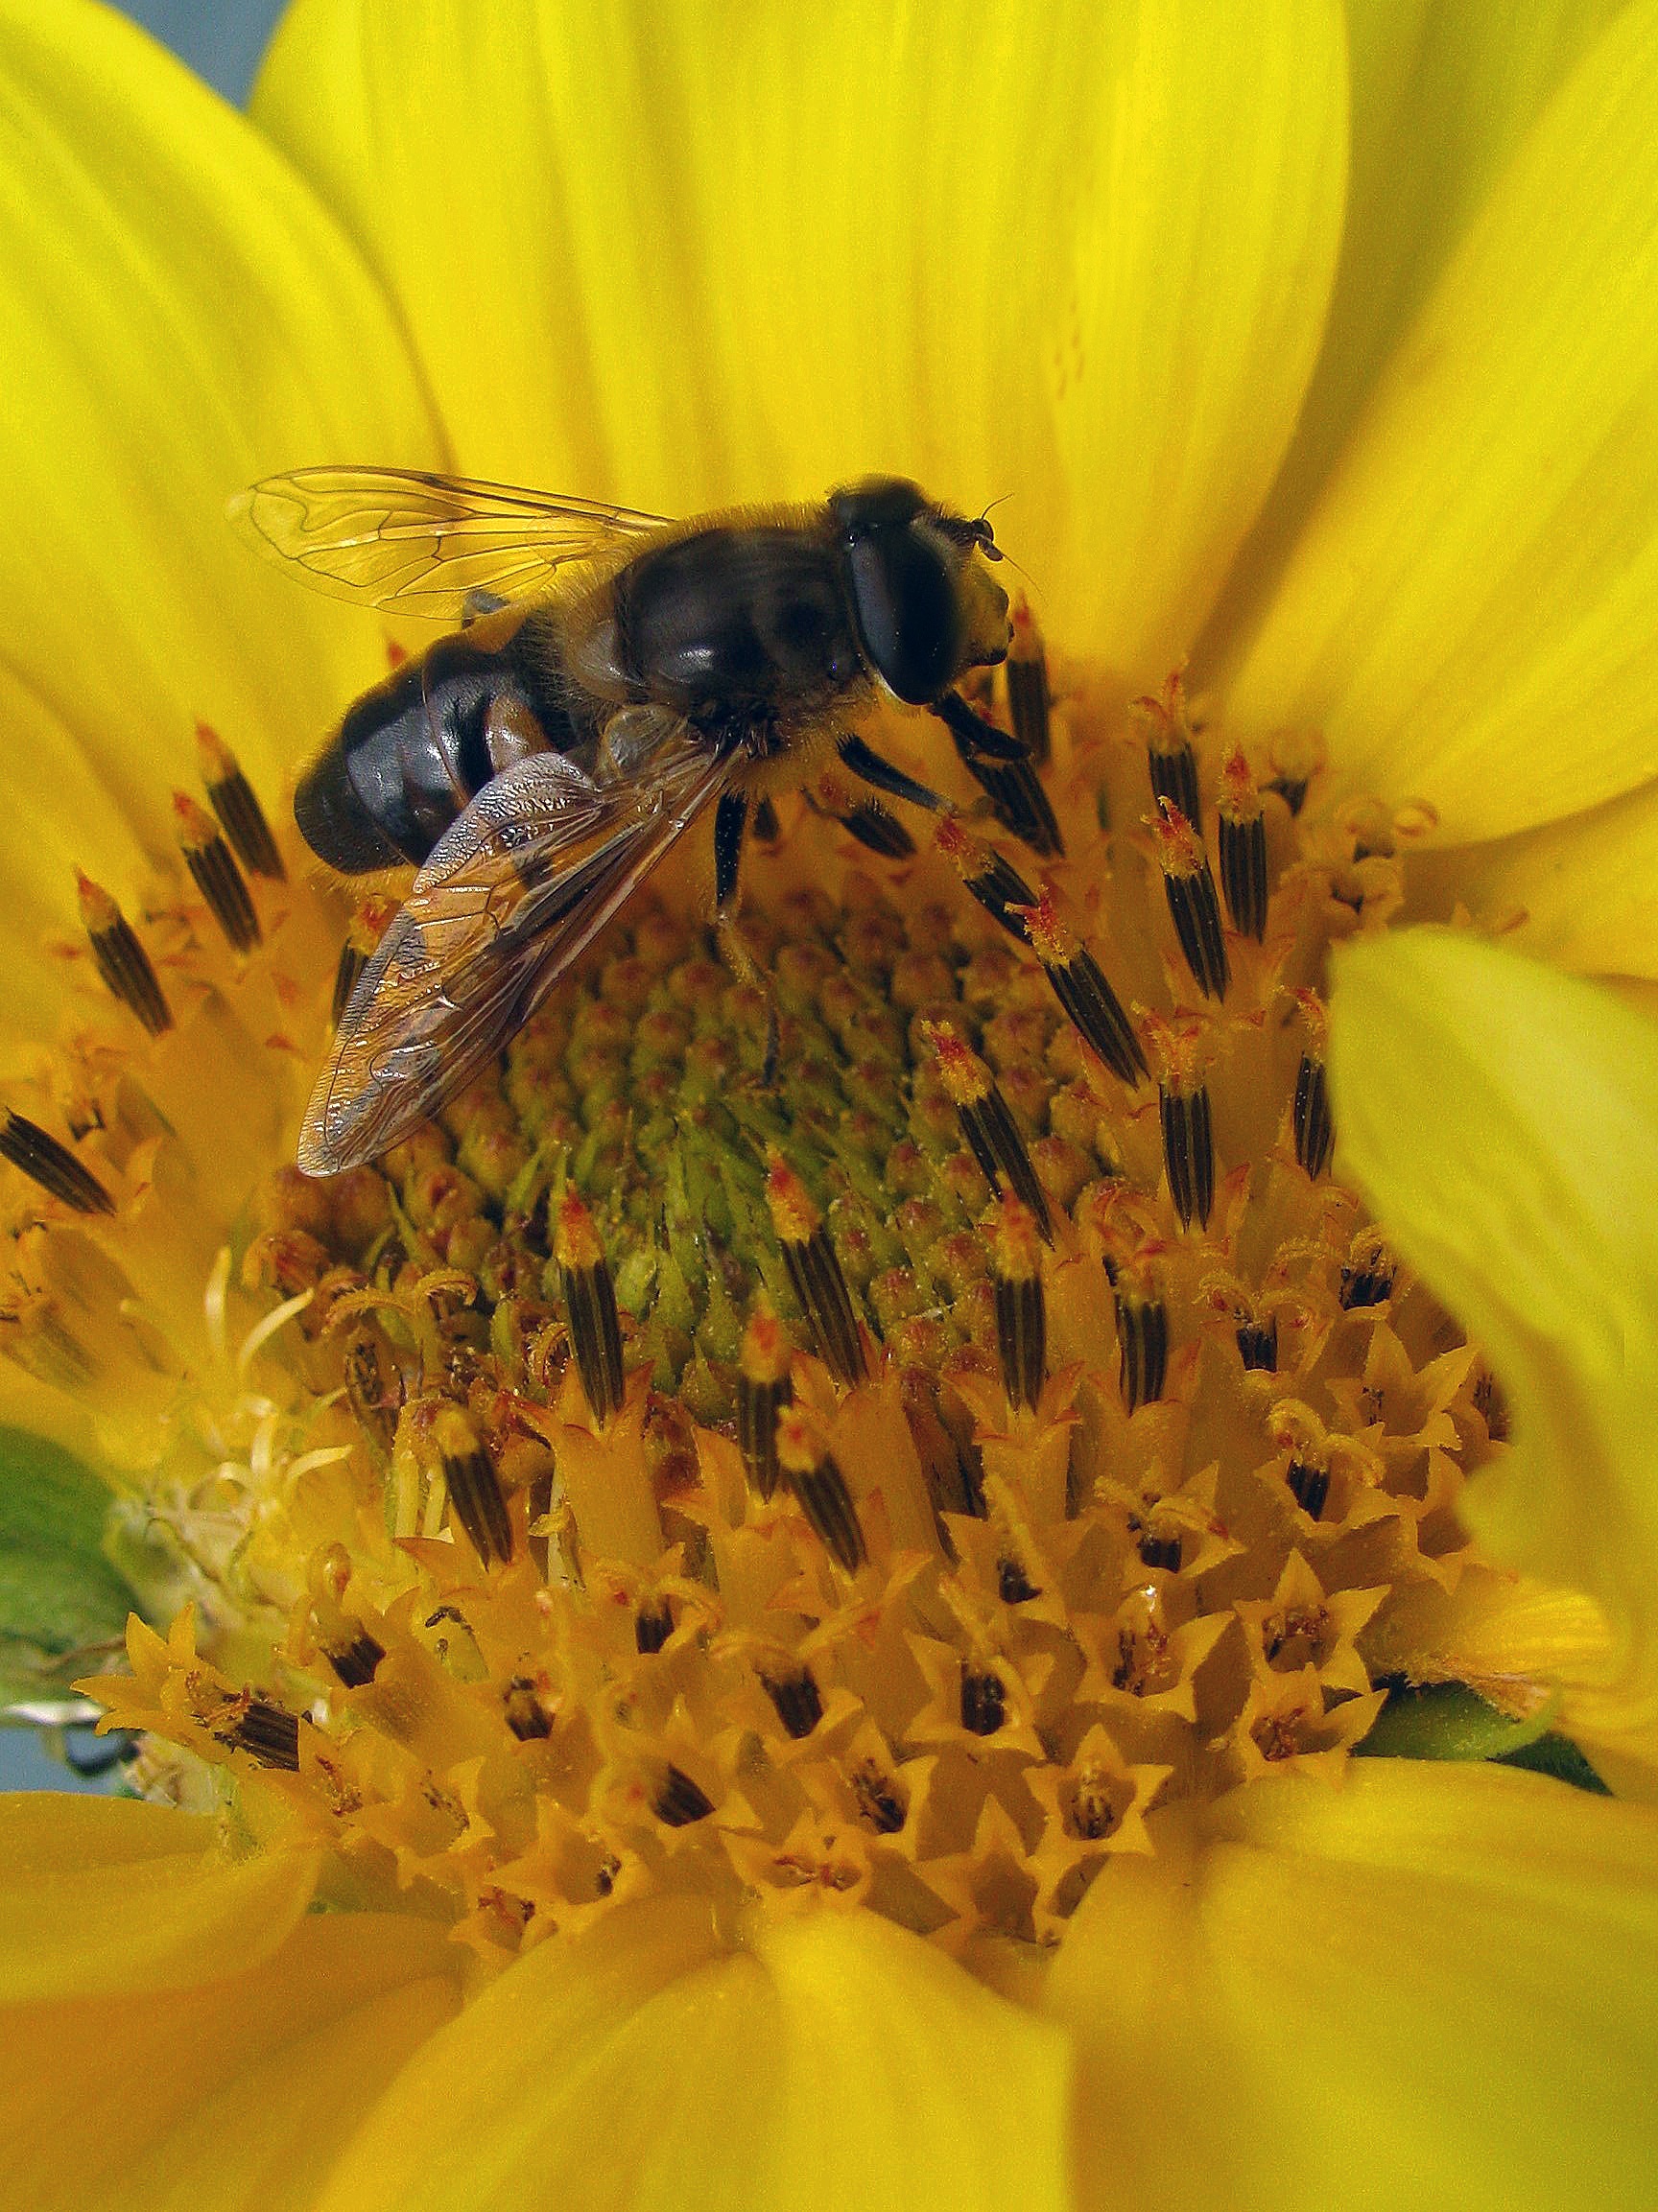
flower, honey, busy, pollen, spring, insect, pollinate, yellow, sunflower, invertebrate, close up, bee, bumblebee, collect, honeybee, nectar, macro photography, organism, arthropod, honey bee, bee pollen, pollinator, sunflower seed, membrane winged insect